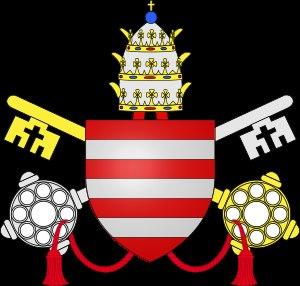
Les Carafa ou Caraffa sont une famille noble italienne, originaire de Naples. Divisée en plusieurs branches au cours du temps, dont les principales sont les Carafa della Stadera et les Carafa della Spina.